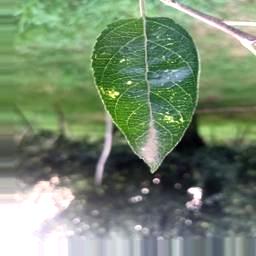
Label: Apple_Mosaic